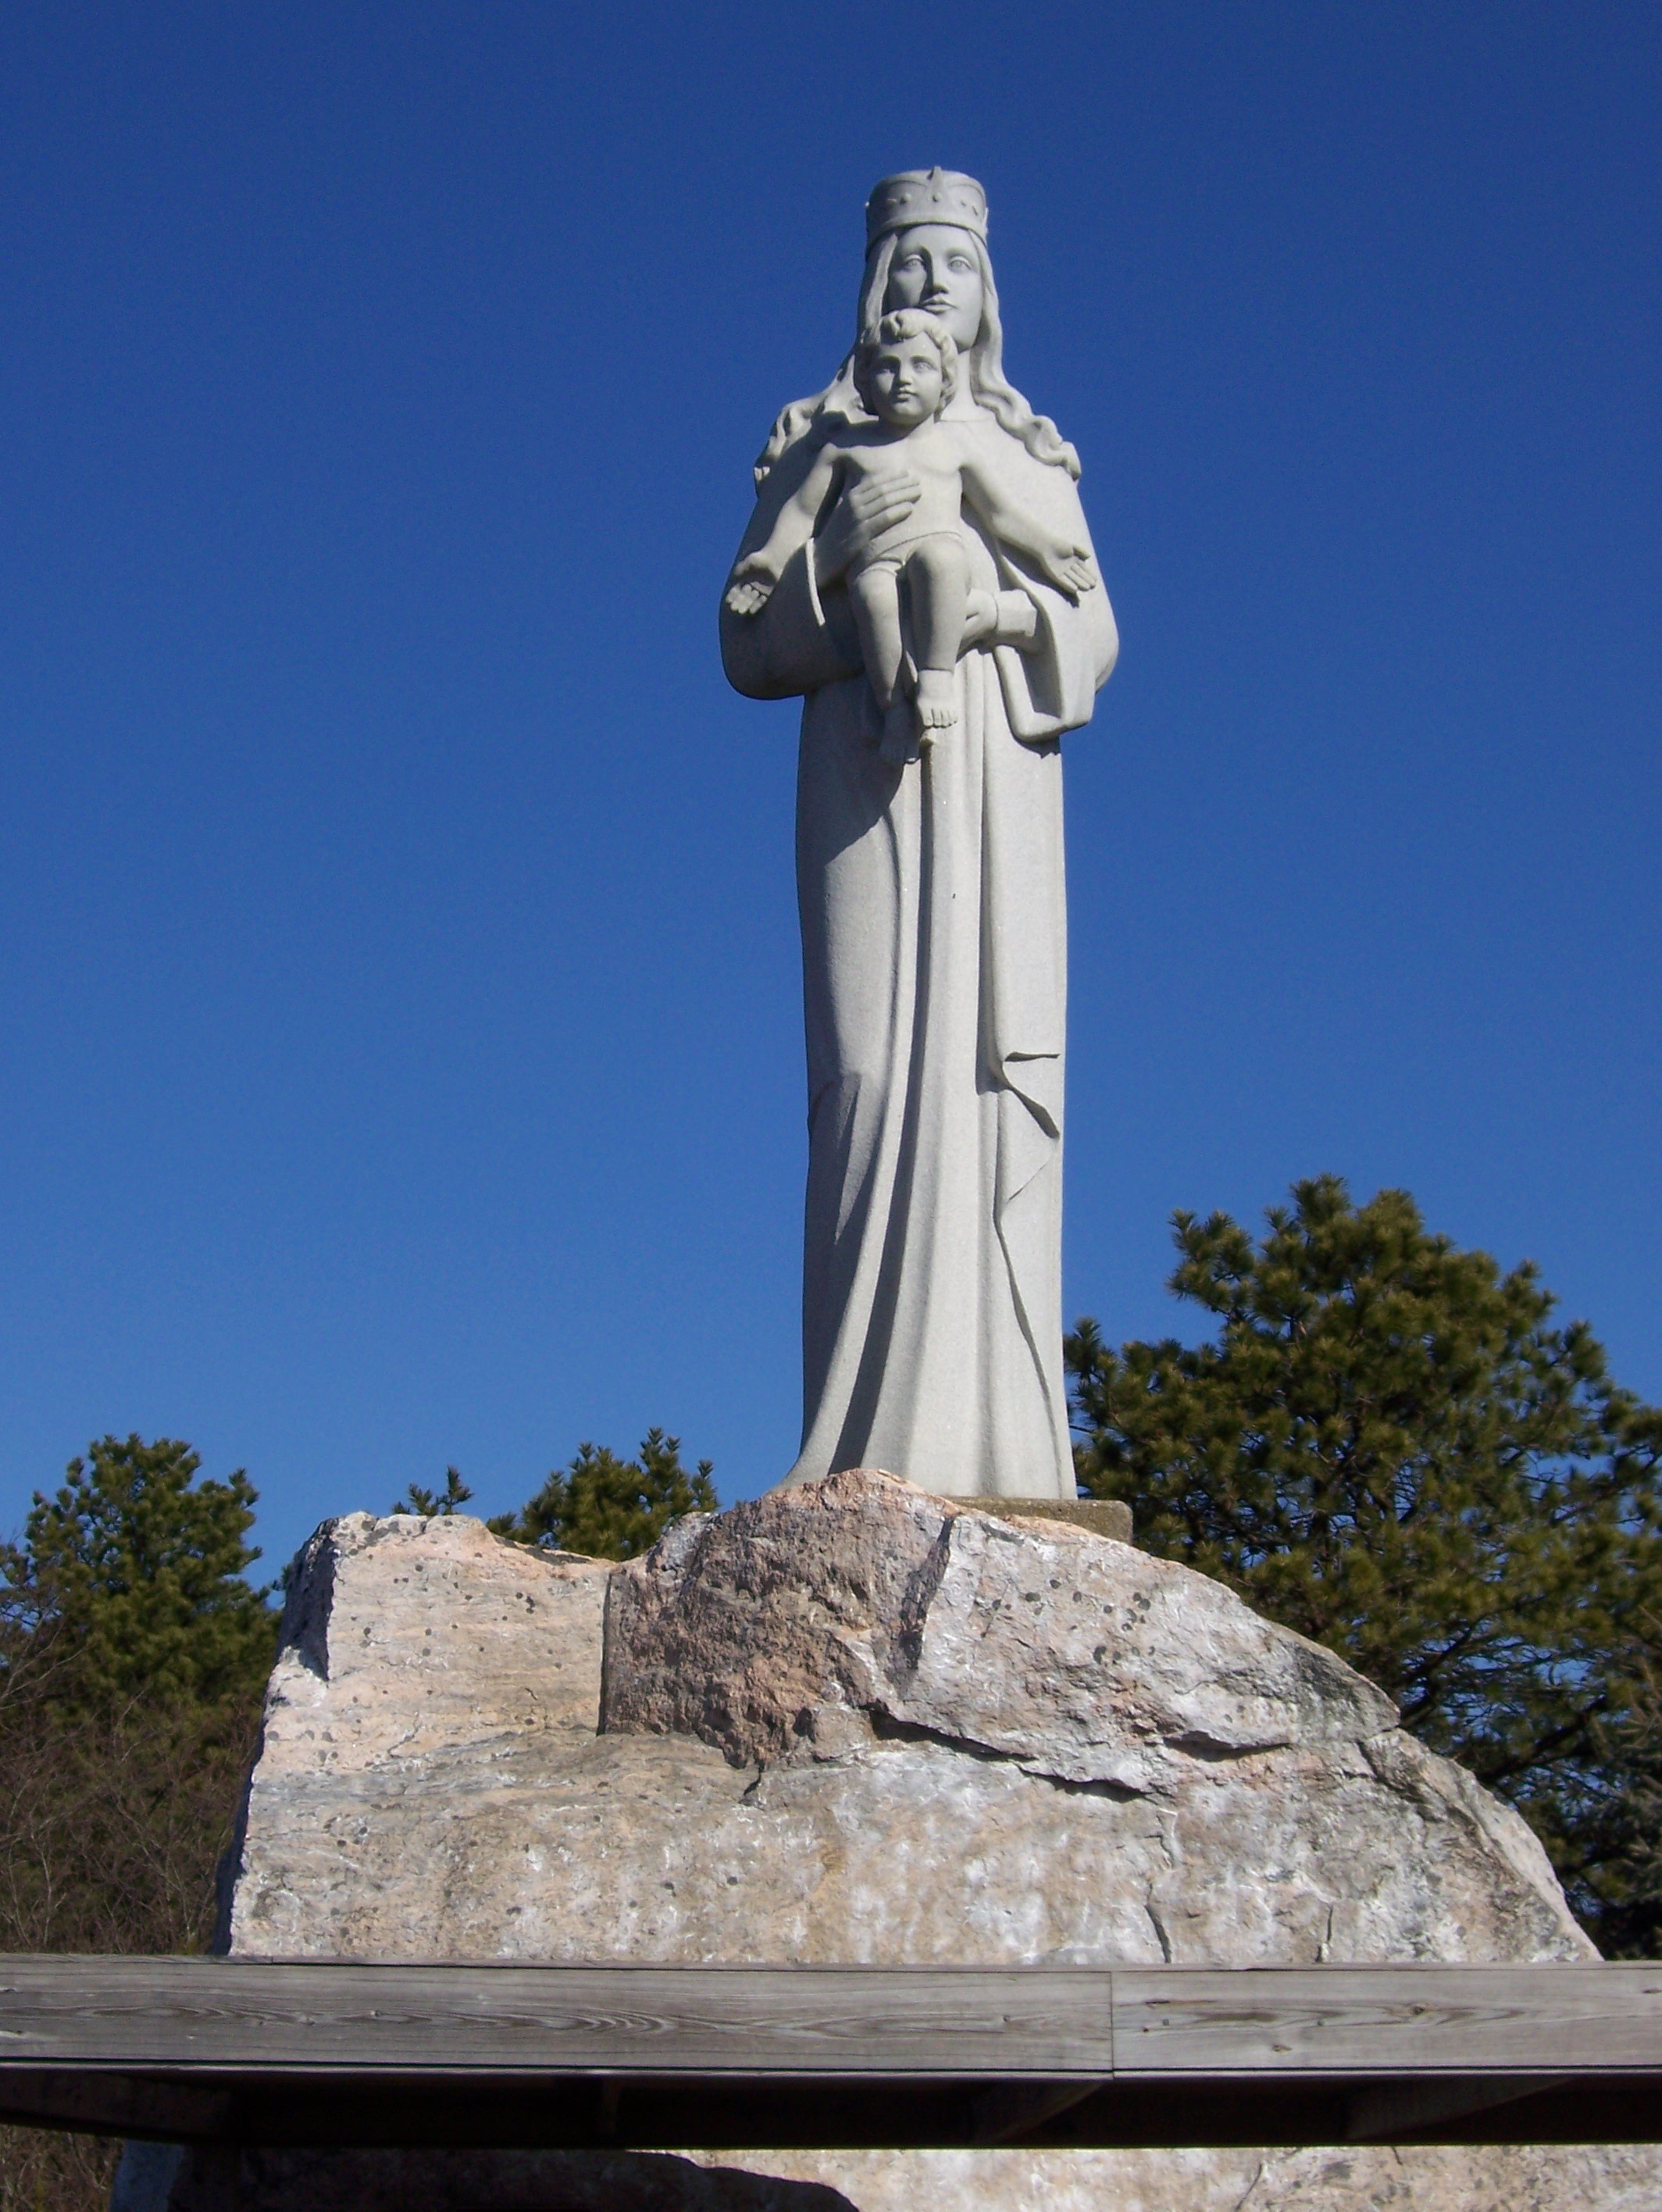
sky, monument, statue, religion, landmark, spiritual, pray, sculpture, memorial, art, temple, christianity, worship, holy, sacred, god, monolith, ancient history